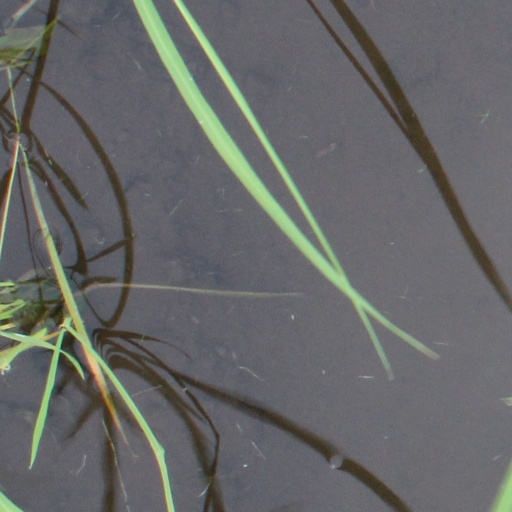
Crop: rice